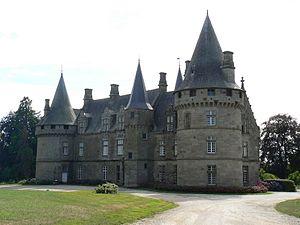
Château de Bonnefontaine aile est à Antrain (Bretagne)
Antrain est une ancienne commune française située dans le département d'Ille-et-Vilaine en région Bretagne, peuplée de 1 302 habitants. Le 1ᵉʳ janvier 2019, elle a fusionné avec La Fontenelle, Saint-Ouen-la-Rouërie et Tremblay pour former la commune de Val-Couesnon.
Le château de Bonnefontaine se situe dans la commune d'Antrain, département d'Ille-et-Vilaine, en France.